Dinaburga Castle

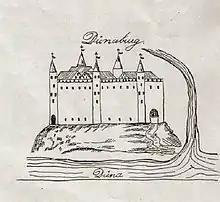
Dinaburg Castle before the destruction in 1577.

In 1273 the order built Dinaburga Castle on lands nominally controlled by Grand Duke of Lithuania Traidenis. The castle was of great strategic importance: it was used as a base for Order raids into central Lithuania in hopes that a weakened Traidenis would discontinue his support of Semigallians who rebelled against the Order.